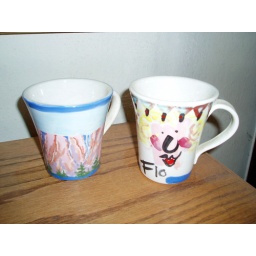
A short series of stuff around the house. This is on top of a book shelf in the living room.